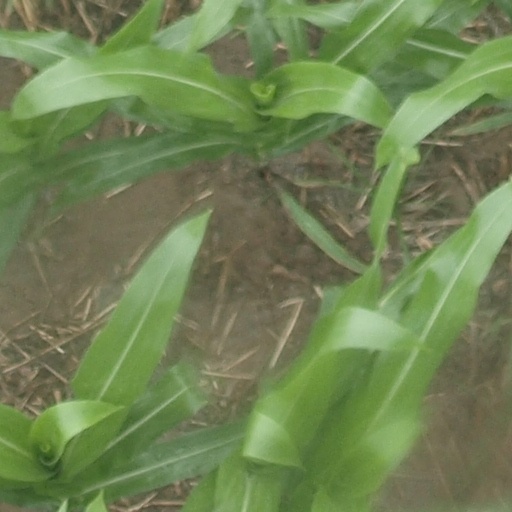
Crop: maize; corn